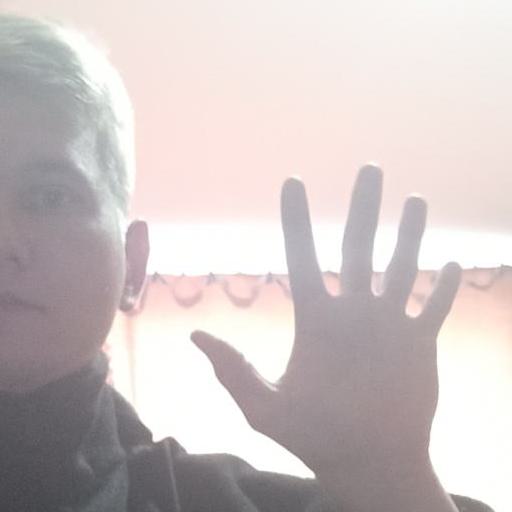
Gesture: palm